Saint-Mars-de-Locquenay

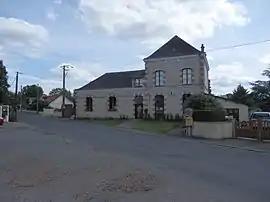
The town hall of Saint-Mars-de-Locquenay

Saint-Mars-de-Locquenay is a former commune in the Sarthe department in the region of Pays de la Loire in north-western France. On 1 January 2025, it was merged into the new commune of Val-de-la-Hune.